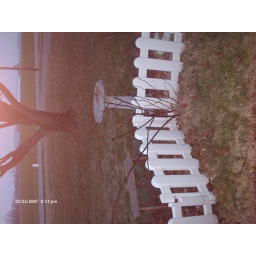
Birdbath in the front flower bed